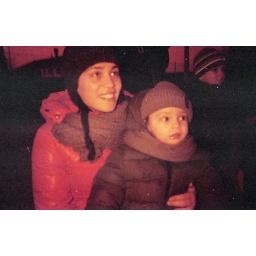
barbara e giacomo in red bird